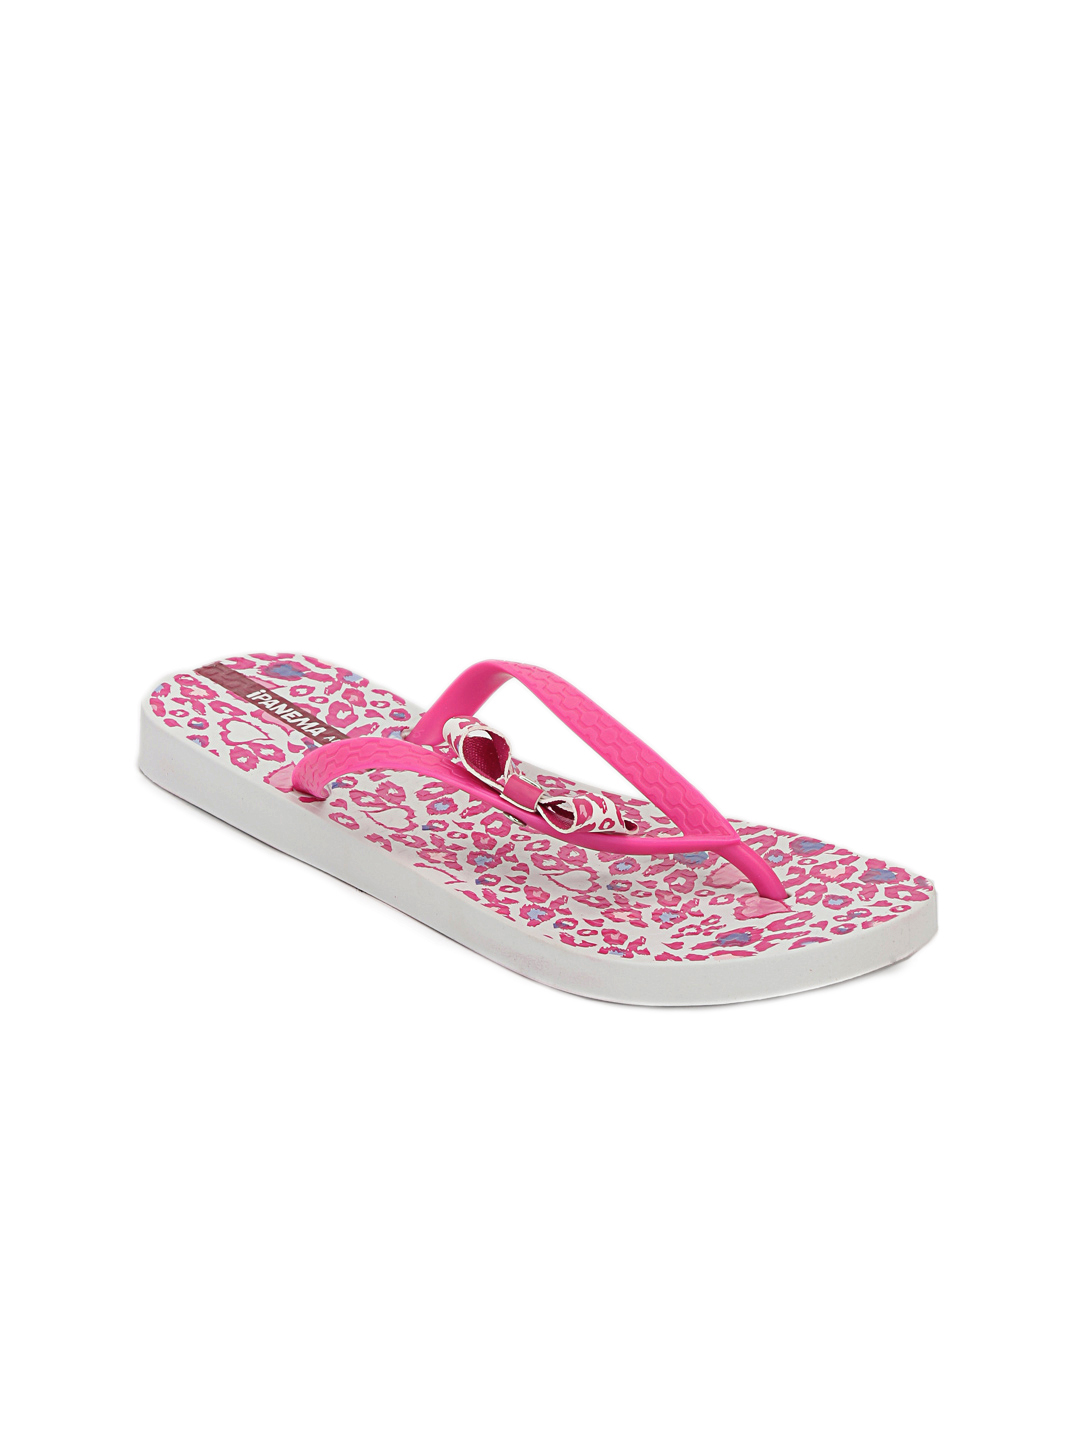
iPanema Women Pink Flip Flops
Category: Footwear / Flip Flops / Flip Flops
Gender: Women
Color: Pink
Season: Winter 2012
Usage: Casual